More Tales of the Unexpected

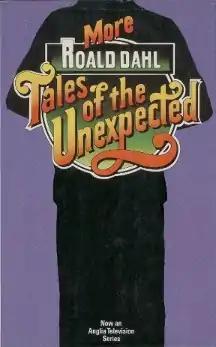
First edition

More Tales of the Unexpected is a collection of nine short stories by Roald Dahl. It was published in 1980 by Penguin. Five of the stories were published in prior collections, while the other four had not been previously collected in book form.